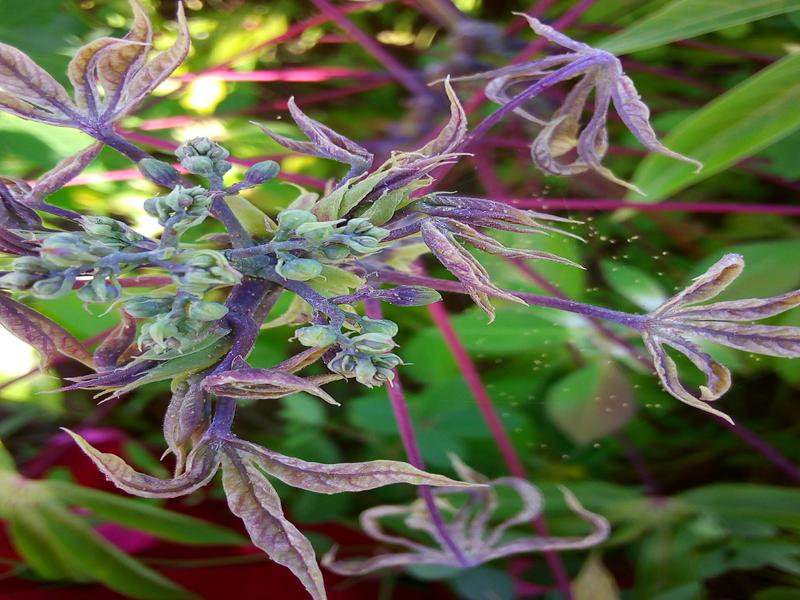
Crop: cassava
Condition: green_mottle